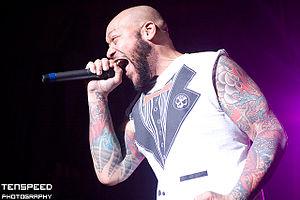
Howard Jones de Killswitch Engage chanteur Português: Howard Jones dos Killswitch Engage vocalista